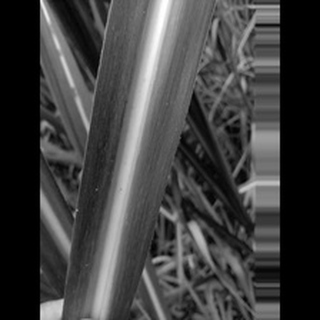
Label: sugarcane_mosaic